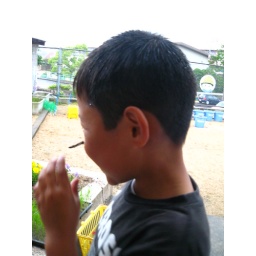
This boy had a butterfly on his nose but got shy in front of the camera